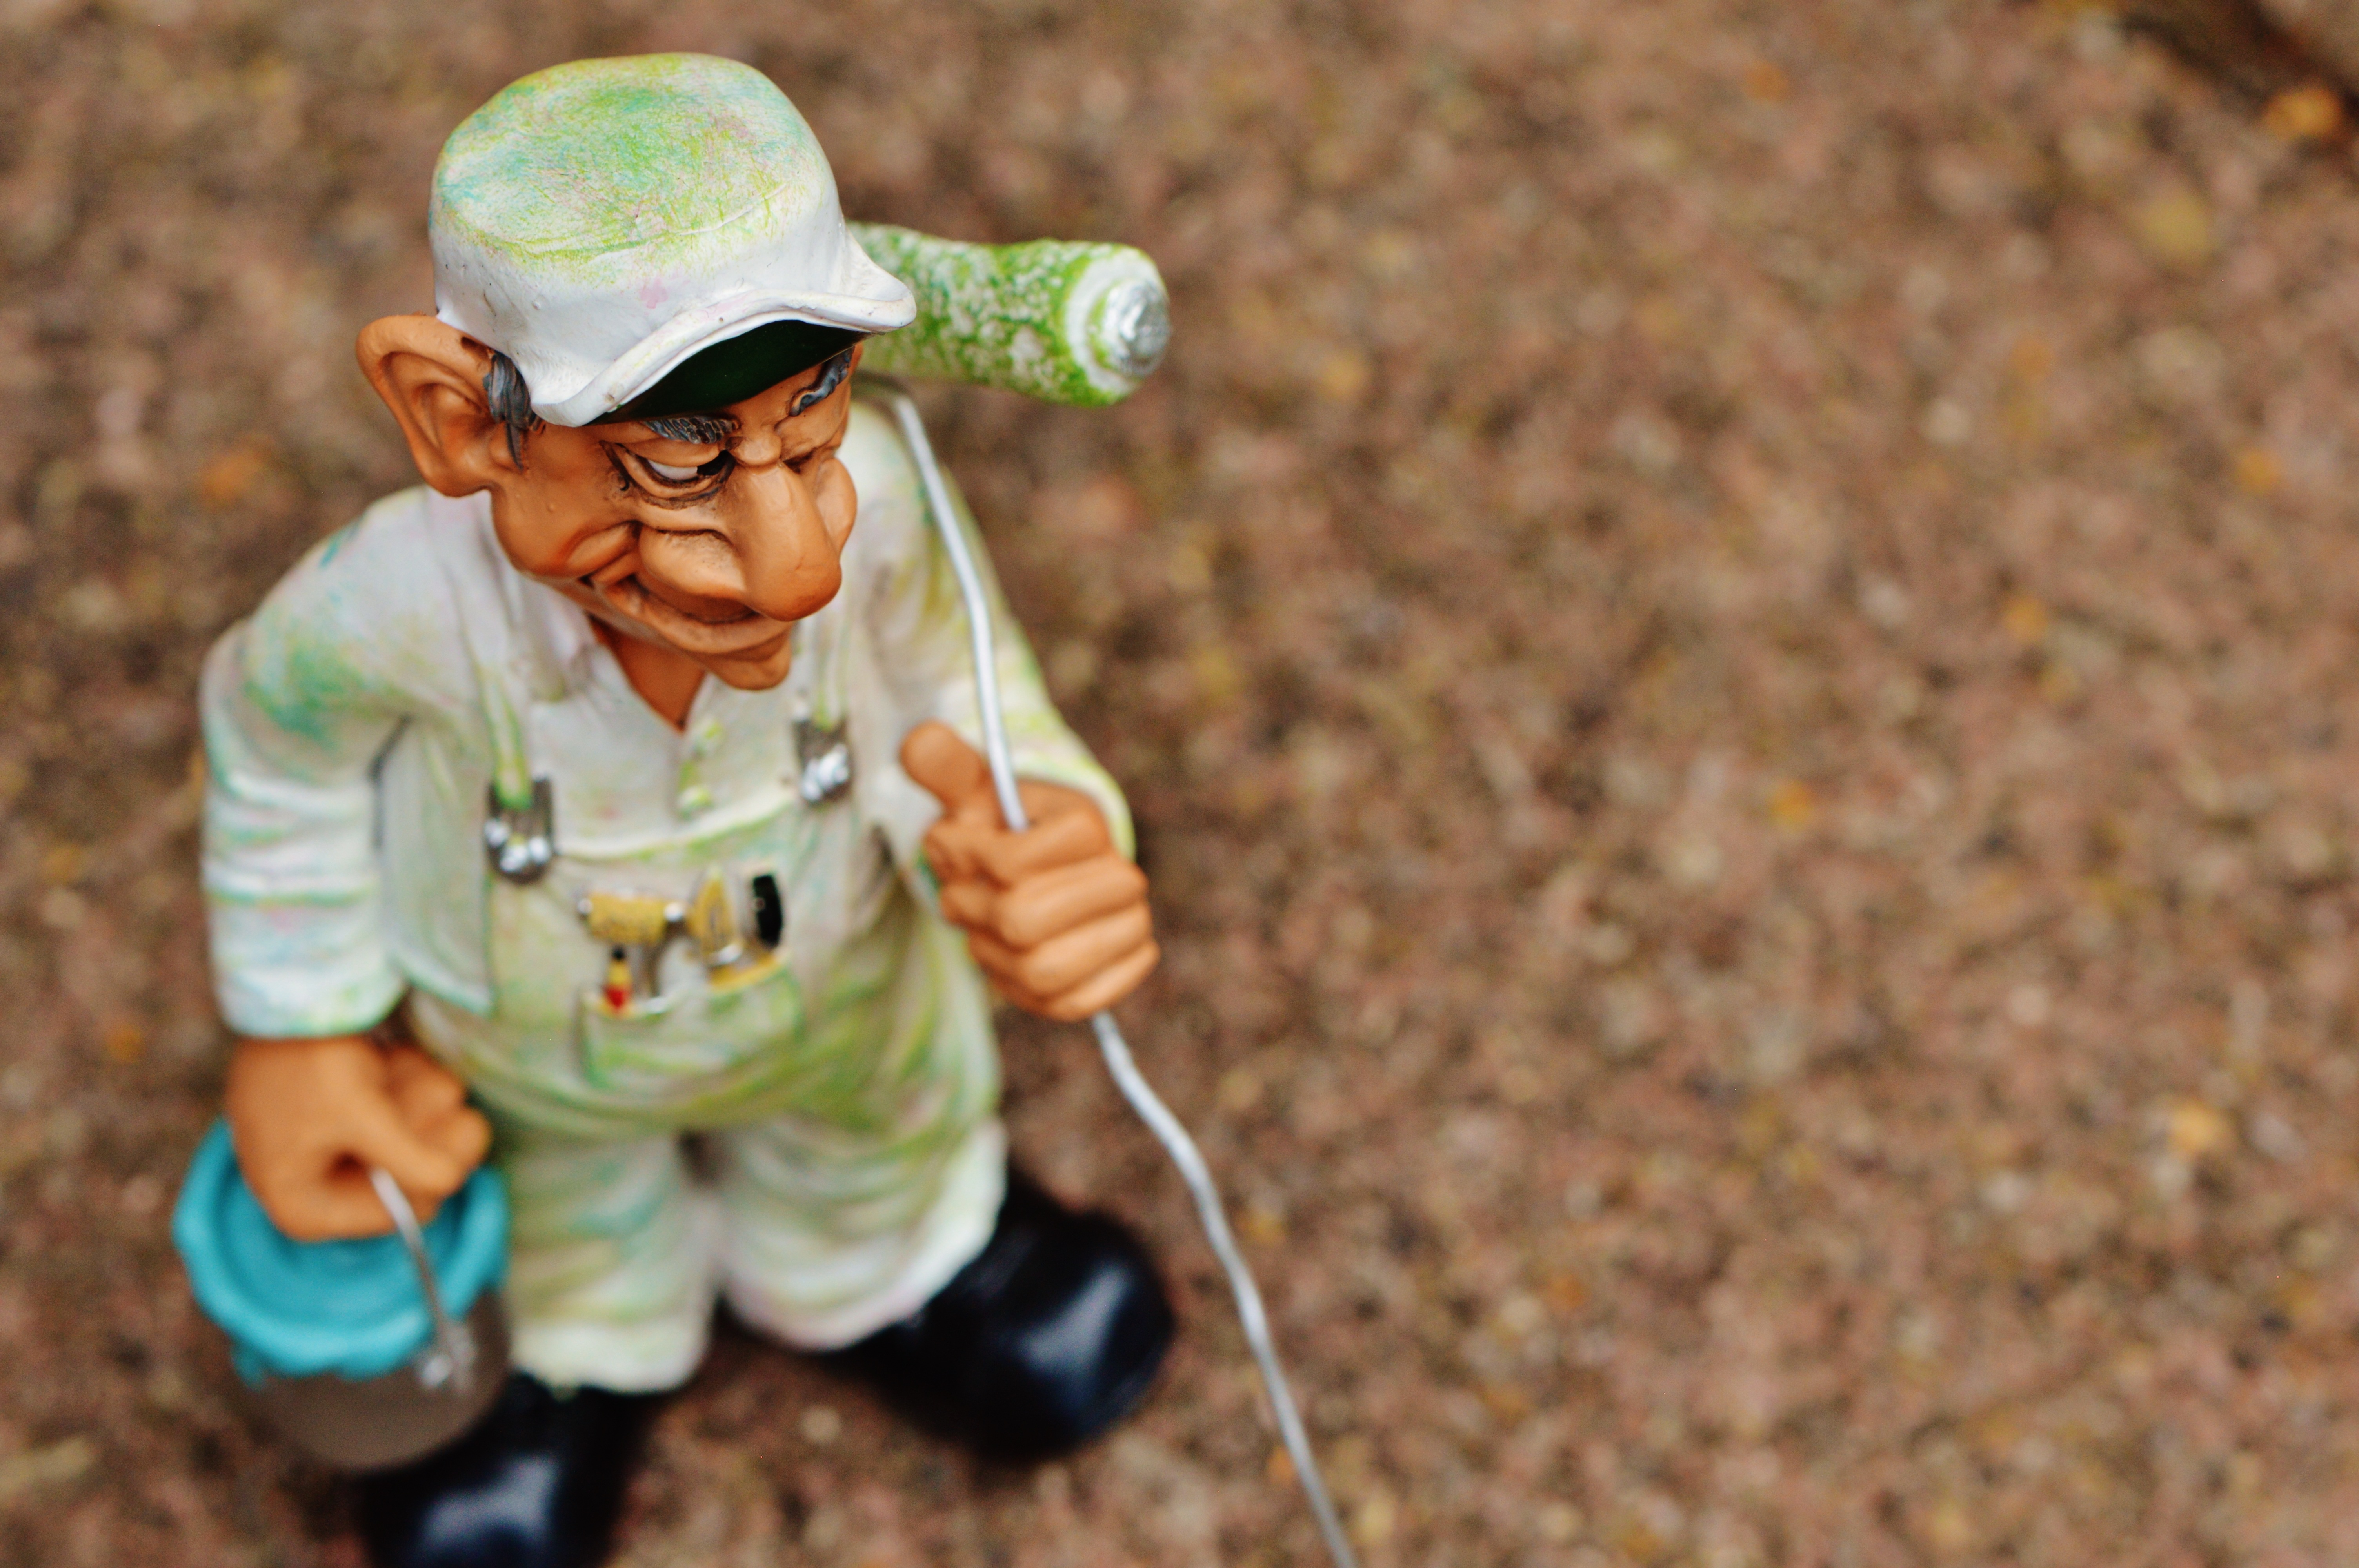
work, person, cute, decoration, green, color, soil, paint, craft, agriculture, painting, fig, deco, painter, roll, funny, job, delete, renovate, painter working, house painter, ink roller